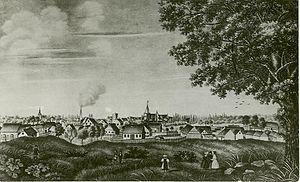
Lubsko est une ville située dans le powiat de Żary dans la voïvodie de Lubusz, en Pologne. Elle est le chef-lieu de la Gmina de Lubsko.